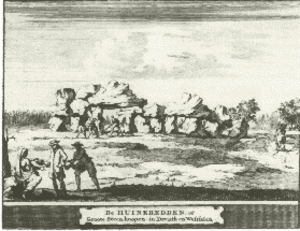
Titia Brongersma, née à Dokkum en Frise vers 1650 et morte à Groningue vers 1700, est une poétesse d'origine frisonne de la fin du XVIIᵉ siècle, qui s'intéressait à l'archéologie. En 1686 parut son recueil intitulé De bron-swaan, quasiment l'unique trace de son activité littéraire.